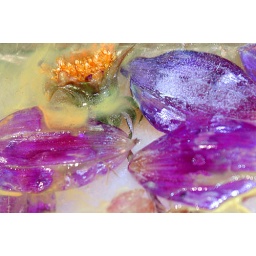
Petals and flowers in frozen water - an artistic expression